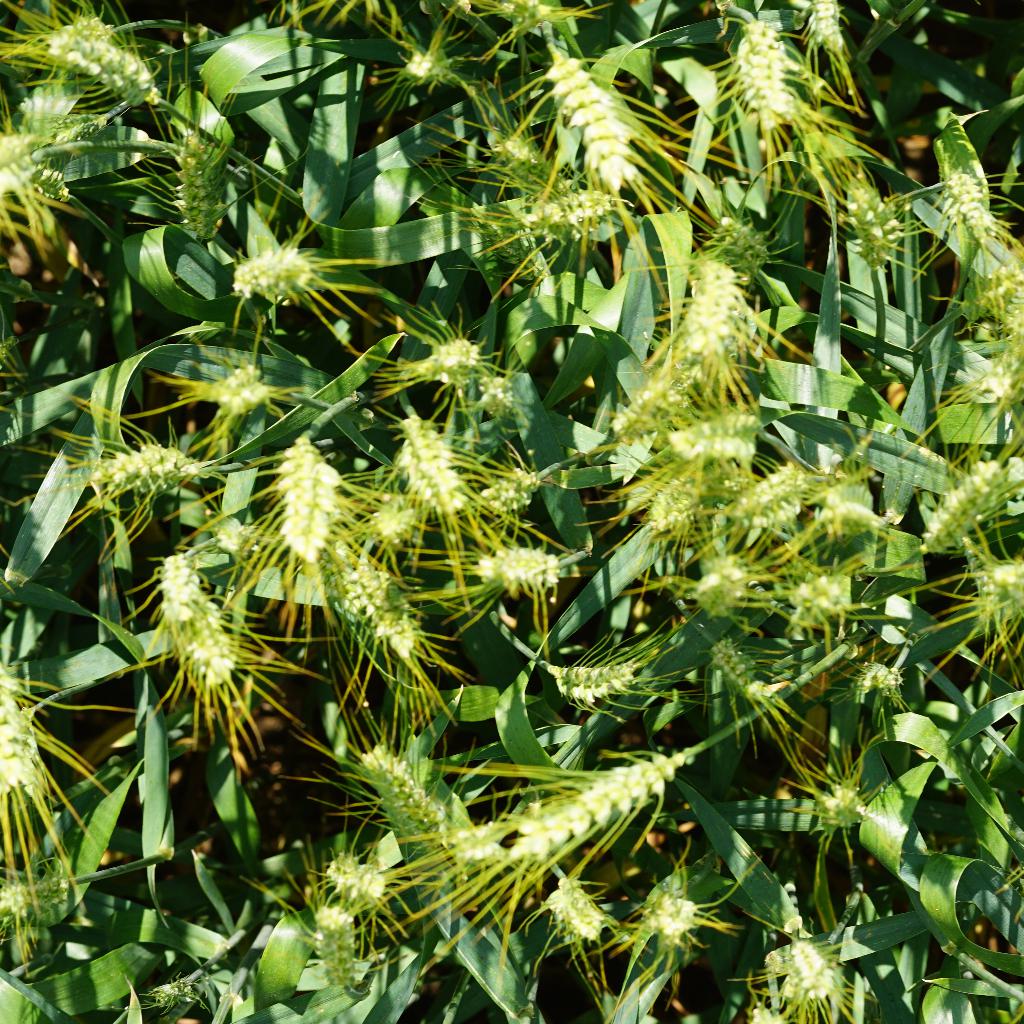
Country: France
Location: Gréoux
Wheat development stage: Filling